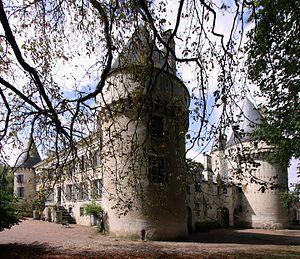
Le château d'Argy est un château français Pré-Renaissance de Style Louis XII, situé en pleine Champagne berrichonne, sur le territoire de la commune d'Argy, dans le département de l'Indre, en région Centre-Val de Loire.